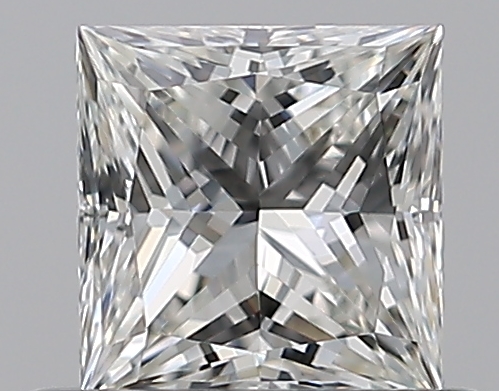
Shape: princess
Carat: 0.5
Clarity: VVS2
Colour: H
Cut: EX
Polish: EX
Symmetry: VG
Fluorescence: N
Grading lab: GIA
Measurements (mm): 4.44 x 4.31 x 3.04